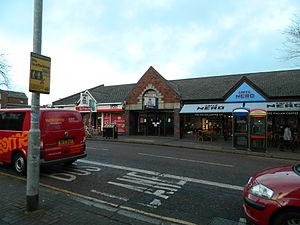
Botanic Station est une gare de Belfast en Irlande du Nord créée le 4 novembre 1976 et qui dessert la partie sud de la ville. Cette gare tire son nom de sa proximité avec le jardin botanique de Belfast. Elle dessert notamment l'Ulster Museum.